Semi-submersible naval vessel

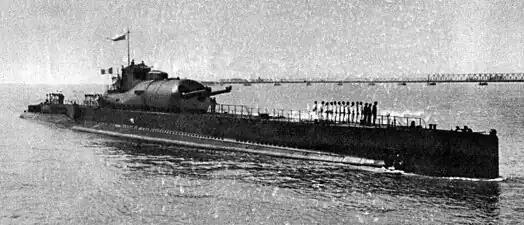
French submarine, "Surcouf" with heavy artillery

As a related development, the hybridization of submarines to acquire certain surface ship attributes has included the augmentation of firepower and surface speed.